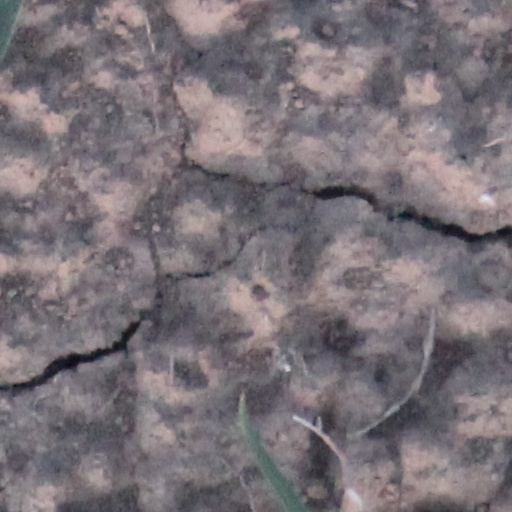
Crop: wheat